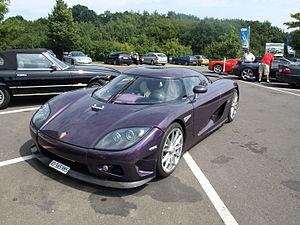
La Koenigsegg CCX est une supercar produite par Koenigsegg, en Suède, sous forme de roadster ou de coupé. Elle est dotée d'un moteur en position centrale arrière. Le modèle a été remanié pour pouvoir satisfaire aux exigences américaines.